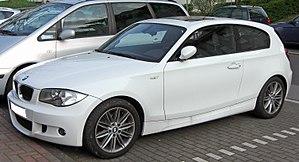
Le marché automobile français a progressé de 3,2 % en 2007 avec 2 064 543 véhicules vendus.